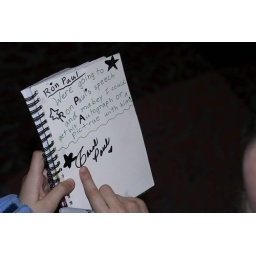
A little girl hoping to get her book signed by Ron Paul already snagged Carol Pauls signature.